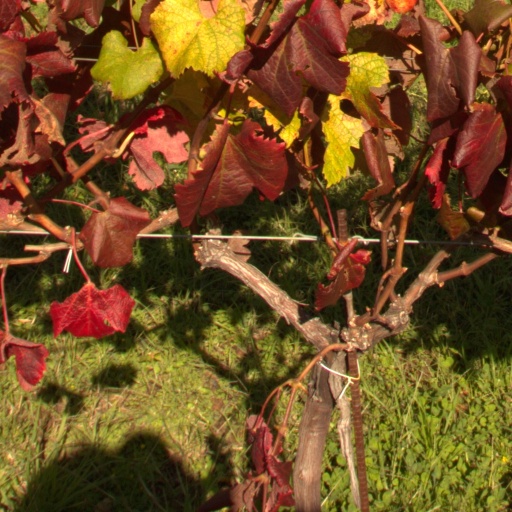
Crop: grape